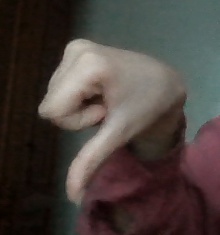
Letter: waw